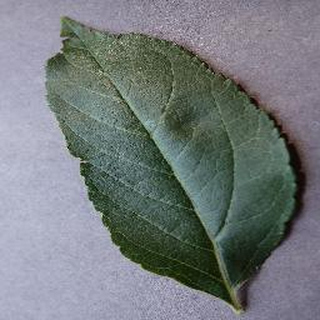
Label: healthy_apple